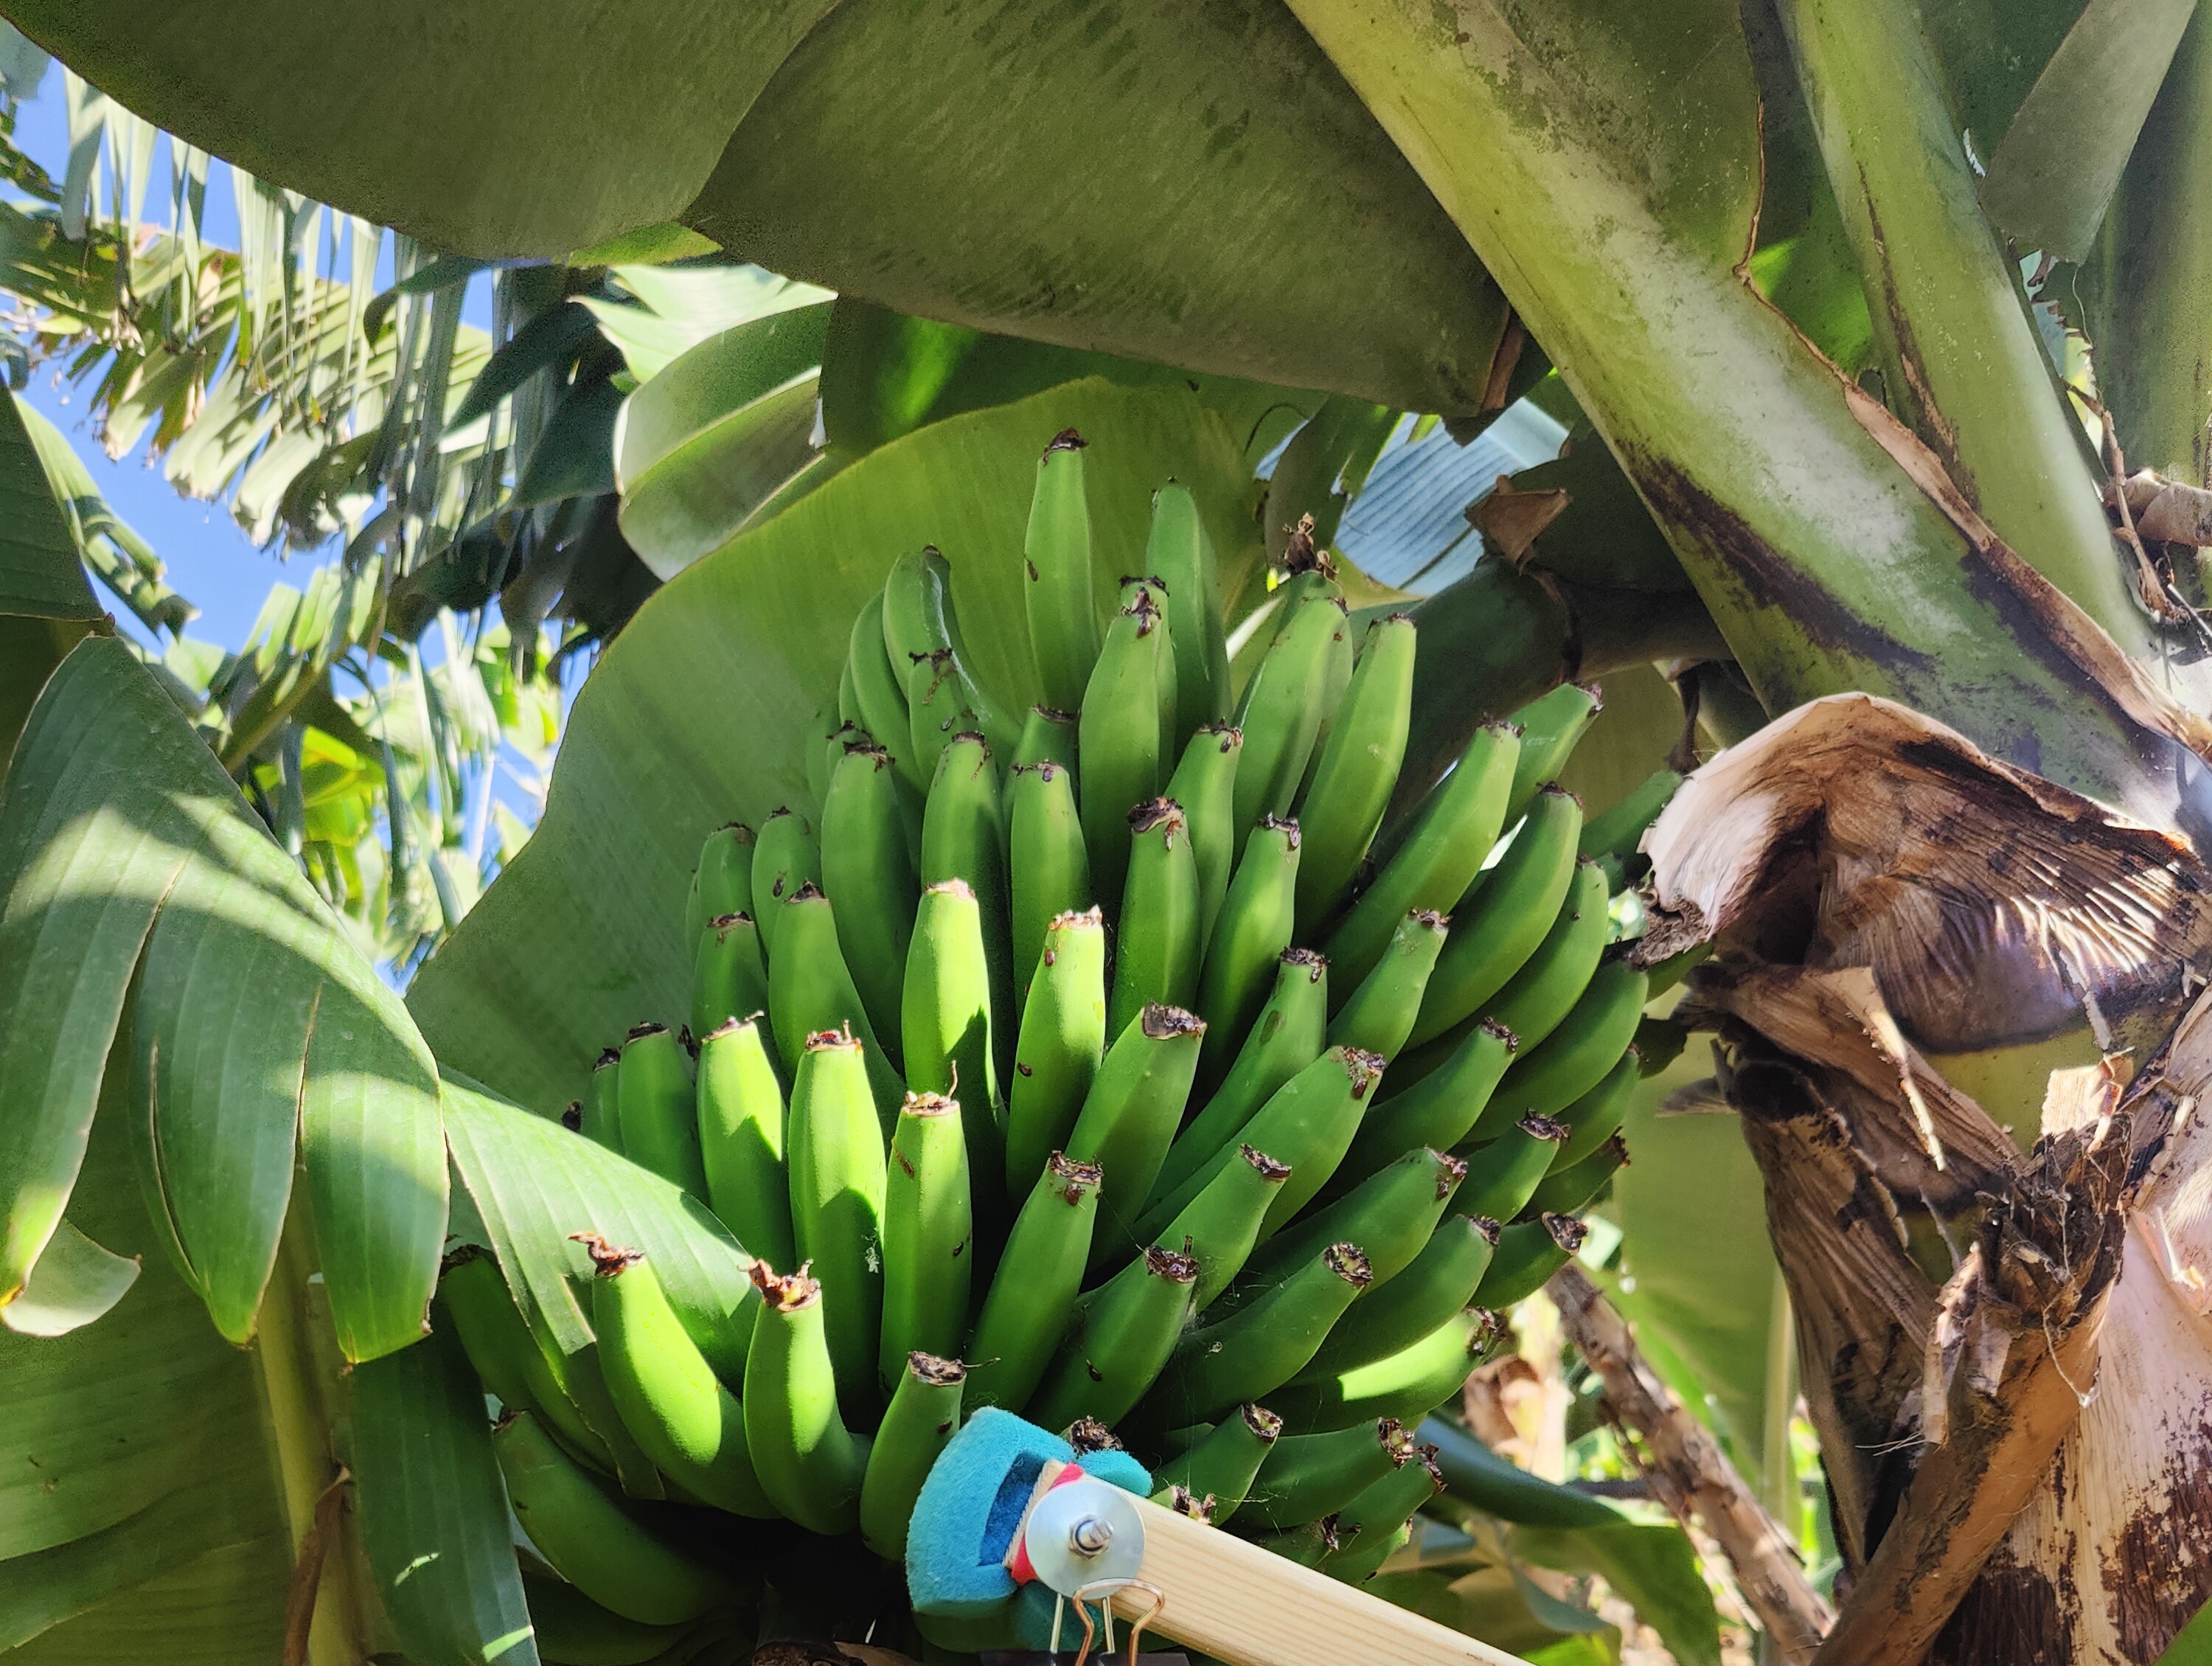
Label: Keep